Donkey Kong Country: Tropical Freeze

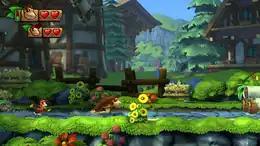
Player one controls Donkey Kong, while the second player controls Diddy Kong or one of the other two Kongs, in a standard level.

The game continues on from the side-scrolling platform gameplay of the "Donkey Kong Country" series and sees Donkey Kong and his friends traveling through seven different islands in order to defeat the Snowmads. Controls are similar to the previous game, with the addition of being able to pluck items from the ground and pick up and throw stunned enemies, and various controllers can be used with customizable controls. Like the previous game, players primarily control Donkey Kong who is assisted by a companion, who either provide additional abilities to Donkey Kong, or can be controlled individually by a second player. Along with Diddy Kong, who returns with his barrel jet pack for crossing large gaps, two additional characters are added: Dixie Kong and Cranky Kong. Dixie has the ability to spin her ponytail into a propeller and slowly descend through the air, with an initial boost in height at the start, allowing her and Donkey Kong to fly up out-of-reach platforms or items. Cranky can use his cane to bounce on dangerous surfaces such as spiky thorns and reach higher areas and defeat certain enemies the other Kongs cannot. Filling up a 'Kong-POW' meter allows Donkey Kong and his partner to perform a special move which defeats all on-screen enemies and converts them into items depending on the partner.